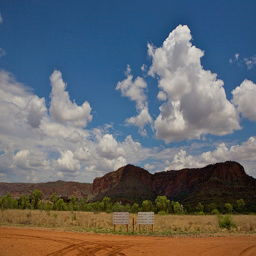
Two road sign in a dry area and some hills
Row of mountains sitting in front of a row of trees.
Mountains near a field and a blue sky with clouds.
A dirt road with two signs at the end of it .
A picture of some beautiful desert scenery with mountains in the background.